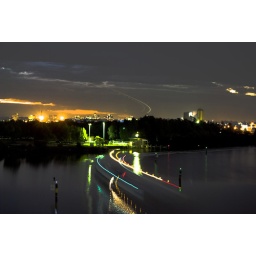
The light trails in the water are from the rivercat and the ones in the sky are from an aircraft overhead.